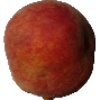
Label: Peach 1